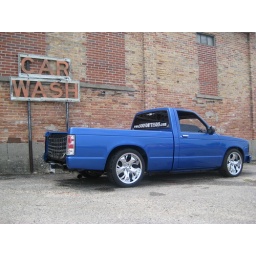
A rear-view shot of my custom '86 s10 in front of an old car wash sign in downtown St. Ignace, MI.